Thundercat (musician)

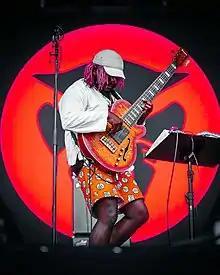
Thundercat performing in front of his logo in 2018

In 2021, he received the Libera Award for Best R&B Record 2021 for his album "It Is What It Is" (Brainfeeder Records) by the American Association of Independent Music (A2IM). The album was also nominated as Record of the Year, but lost to Phoebe Bridgers' album "Punisher".